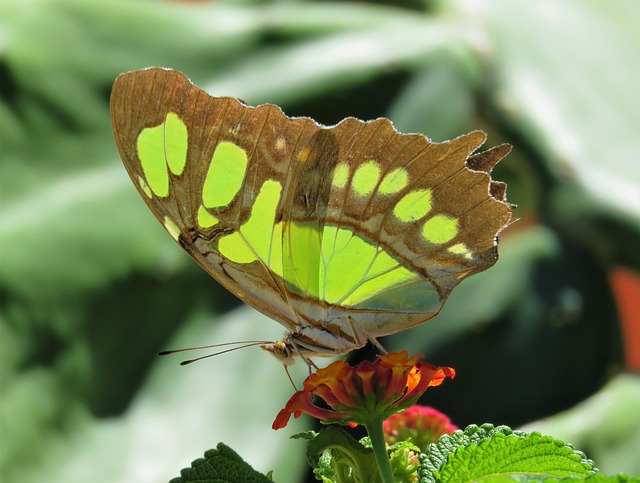
Label: farfalla